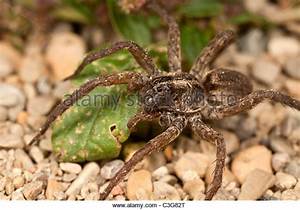
Label: ragno